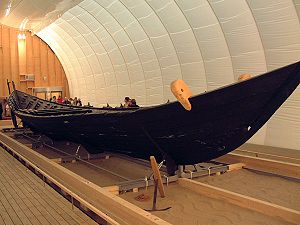
Robåd
Nydambåden
En robåd er et ældgammelt transportmiddel, hvor drivkraften er en åre, der bevæges af et menneske, der sidder modsat sejlretningen.